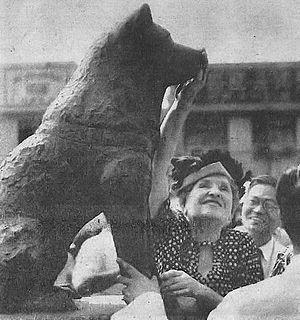
Hachikō, né le 10 novembre 1923 et mort le 8 mars 1935, est un chien de race Akita célèbre au Japon pour avoir, pendant près de dix ans, attendu quotidiennement son maître à la gare de Shibuya après la mort de ce dernier.